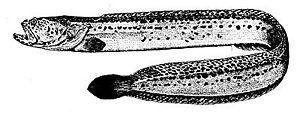
Cryptacanthodes est un genre de poissons de l'ordre des Perciformes. Il est l'unique représentant de la famille des Cryptacanthodidae.